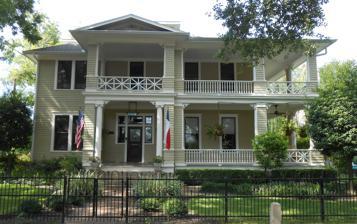
Building: Max Bettin House
Country: United States of America
Year built: 1908
Historic house in Texas, United States United States historic place Max Bettin House U.S. National Register of Historic Places Max Bettin House in 2014 Max Bettin House Show map of Texas Max Bettin House Show map of the United States Location 602 E. Santa Rosa, Victoria, Texas Coordinates 28°47′47″N 97°0′1″W / 28.79639°N 97.00028°W / 28.79639; -97.00028 Area less than one acre Built 1908 ( 1908 ) Architect Jules Leffland MPS Victoria MRA NRHP reference No. 86002564 Added to NRHP December 9, 1986 The Max Bettin House at 602 E. Santa Rosa in Victoria, Texas , United States was built in 1908.  It is believed to be a work of architect Jules Leffland .  It was listed on the National Register of Historic Places in 1986. The two-story house was built in 1908 for Max Bettin, a prominent local grocer who was a leader in the local Jewish community.  A one-story house now located at 604 E. Santa Rosa was originally located here, but was moved to make way for this house.  The house has a two-story L-shaped porch on two sides. It was listed on the NRHP as part of a study which listed numerous historic resources in the Victoria area. See also National Register of Historic Places portal Texas portal National Register of Historic Places listings in Victoria County, Texas References